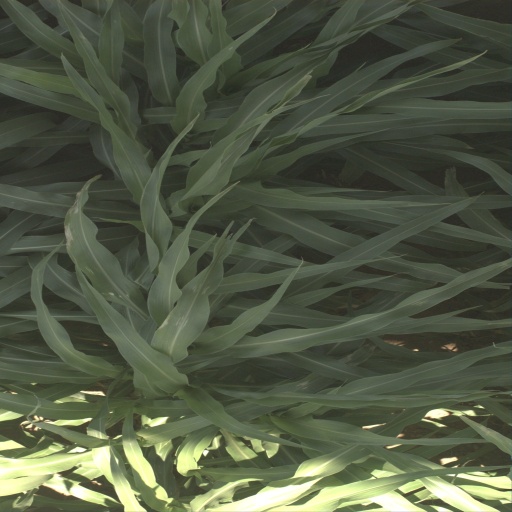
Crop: sorghum